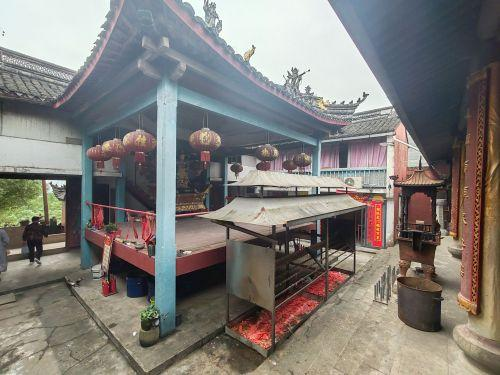
地标名称：龙山头庙
所在城市：宁波市·鄞州区